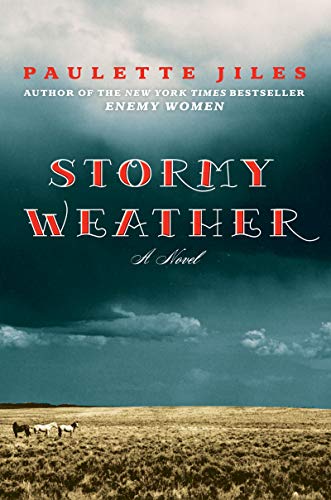
Stormy Weather: A Novel
Category: Buy a Kindle
Review “Jiles’s follow-up to her highly praised debut, Enemy Women, [is] a deeply satisfying novel with wide appeal.” From Publishers Weekly Jiles's eloquent, engaging sophomore novel celebrates four strong women toughing out the Great Depression in the Texas dust bowl. As the book opens in 1927, Elizabeth Stoddard and husband Jack have three daughters: the pretty Mayme, the tomboyish Jeanine and the writerly Bea. Jeanine, resented for being daddy's favorite, soon becomes the novel's primary point of view. After the disgraced Jack dies in 1937, the four Stoddard women move back to the 150-acre homeplace on the Brazos River in Central Texas. Drought, hail and dust storms, land-tax debts and grinding poverty make life a struggle; radio shows, horse-racing, wildcat oil well speculation and stuttering news reporter friend Milton Brown provide diversions. Jeanine falls in love with local rancher Ross Everett; Mayme dates soldier Vernon. Visceral detail of the 1930s rancher life and the hardscrabble setting add authenticity, particularly in the characters' feel for horses. While forthright, some of the dialogue is less than believable (as when Ross compliments Jeanine on her "furious bloody purple" dress), but it serves the characters' greater-than-usual emotional bandwidth. Jiles winds this gritty saga up on the eve of WWII with a patchwork quilt's worth of hope. (May) Copyright © Reed Business Information, a division of Reed Elsevier Inc. All rights reserved. Excerpt. Stormy Weather LP By Paulette Jiles HarperCollins Publishers, Inc. Copyright © 2007 Paulette JilesAll right reserved. ISBN: 9780061340987 Chapter One When her father was young, he was known to be a hand with horses. They said he could get any wage he asked for, that he could take on any job of freighting even in the fall when the rains were heavy and the oil field pipe had to be hauled over unpaved roads, when the mud was the color of solder and cased the wheel spokes. The reins were telegraph lines through which he spoke to his horses in a silent code, and it seemed to Jeanine that her father's battered hands held great powers in charge. He could drive through clouds or floods. During the early oil strikes in Central Texas he was once paid $1,250 to drive a sixteen-mule team hauling a massive oil field boiler from McAllister, Oklahoma, to Cisco, Texas. He got it across the Red River Bridge and through the bogged roads of North Texas without losing a mule or a spoke or a bolt. Jeanine sat beside him on the wagon seat and watched the horses plunge along. They were buoyant, as if they were filled with helium. This particular morning his hands shook when he rolled a cigarette because the night before he had been drinking the brutal intoxicating mixtures that were sold because the Volstead Act was still in effect that year, 1924. After an hour they came to the oil field and her father told her to stay in the crisscross shadow of the derrick until he got his deal done because he and the foreman were probably going to sit around and talk and cuss for a while. You can't step past those shadows, there. Don't go playing around the horses' feet. Here, read this comic book. She sat and read from panel to panel as Texas Slim shot his way through the saloon doors on his horse Loco. She couldn't keep her mind on it and so she walked the shadows of the derrick and pretended they were dark roads leading her away to distant countries like Mars and Boston and Oklahoma. Her father talked with the driller about pipe to be hauled and how much a load and how many loads. The driller needed casing pipe, and casing pipe weighed more than drill stem so her father was trying to get paid by weight as well as by the load. After they had agreed and shook hands, he stood up carefully to balance his enormous beating head on his shoulders and called out, "Jeanine, come on, we've got to go." Jeanine came to stand against her father's knees. All the machinery was still. The oil had been found and was being held below their feet, dark and explosive, until the crew would let it up through the casing pipe. She said, "Let me drive the horses." Jeanine had a low voice and it made her sound like an immature blond dwarf. Her father patted her heavily on top of her head. "You're too little to drive." "But I want to play Ben-Hur." He smiled. "You can't be Ben-Hur, honey, you're a girl." The week before they had gone to see the movie star Raymond Navarro playing Ben-Hur in a toga, in screenland black and white, ripping around the arena at a suicidal speed, lashing a whip. "Yeah, but he was wearing a dress, and I'm the one that's got the pants on." Her father laughed and held his head. Jeanine was so relieved that her own laughter had a frantic sound and tears came to her eyes. The driller thought it was funny as well and he repeated it to the crew several times over and even after a week the driller could be heard to say Don't mess with me, boys, I'm the one that's got the pants on. They started home. They lived in half of a rent house in Ranger, where they had moved as soon as there was word of an oil strike. Before that they seemed to have lived on the old Tolliver farm, but Jeanine was too young to remember it. Her father's strong hands were scarred, they had been knocked around by everything, by engine cranks and coffin hoists and the wagon jack. His cloth cap barely shaded his bloodshot eyes. All round them the horizon shifted from one red stone layer to another and down these slopes spilled live oak and Spanish oak and mesquite, wild grape and persimmon. Alongside the road were things people threw out of cars and wagons. A baby doll head lay under a dense blackbrush and seemed to watch as the hooves of the team went past. There were tin cans and mottled rags and lard pails and tiny squares of broken safety glass. He reached under the seat and took out his bottle. "If I have a drink now she'll never know by the time we get home." He took a quick drink and then handed the bottle to her. "Hide that for me." Jeanine kneeled down and found the feed bags under the seat and stuffed the bottle in one of them and sat back on the seat again. She leaned against him. During the tormented shouting of the night before, Jeanine and her sister knew these were noises of pain. Their parents needed comfort. "I love you," she said. "You'll be mad at me too someday, Jenny," he said. "Before the world is done with me." "But how come you threw the album out the front door?" "Because the sewing machine was too heavy." The photographs of herself and her sister Mayme tumbled down the steps like playing cards, like the doll head, discarded. Her mother and father's wedding portrait spun into the dirt. Jeanine and her sister Mayme picked them all up and carefully pasted them back into the album. Before long her mother and father would kiss each other. After that her father would be paid and they would buy a case of Lithiated Lemon soda and a radio and a race-horse. Continues... Excerpted from Stormy Weather LP by Paulette Jiles Copyright © 2007 by Paulette Jiles. Excerpted by permission. All rights reserved. No part of this excerpt may be reproduced or reprinted without permission in writing from the publisher.Excerpts are provided by Dial-A-Book Inc. solely for the personal use of visitors to this web site. From The Washington Post Reviewed by Ron Charles Paulette Jiles's previous book, the enthralling Enemy Women, described a Missouri family caught between Northern and Southern militias during the Civil War. Her new historical novel shows the same interest in the way ordinary people, particularly young women, have coped with national trauma, but not all national traumas deliver the same dramatic energy. This time around, her resilient young women are caught in the Great Depression and the Dust Bowl that hit Texas in the 1930s. The stagnation that made that ordeal so devastating -- no work, no rain, no nothing -- makes this a challenging background for drama. Compared to the infinite horrors of Civil War battles, there are only so many ways to describe another dry day on a dead farm. Steinbeck knew the secret: Keep those Joads moving. Unfortunately, all the movement in Stormy Weather is up front, and the novel peaks early. In the opening section, young Jeanine Stoddard trails after her father, Jack, with a mixture of adulation and alarm. "He had always been a shape changer who could talk the legs off an iron stove," Jiles writes. He has a good job, delivering pipe to the oil wells erupting all over Texas, but the work keeps him on the road and denies his family any stability. "Her father made up his mind to move the way birds made up their minds in midflight, wild, startling shifts that sent them spinning away through vagrant airs to yet another oil field." To reassure his wife that he's not drinking or gambling or carrying on with other women, he takes little Jeanine with him while he drinks and gambles and carries on with other women. It's a dangerous position to put her in, of course, and cruel, too, considering the way her sisters blame her for lying to protect him. Once he's out of the picture, Jack's family is a whole lot better off, but a deadly stability settles over the story. No more wild nights, no more geysers exploding out of the earth, no more covering up for a charming drunk who'll promise anything. Jeanine, her sisters and her mother return to their decrepit family farm in central Texas and set about the arduous task of rehabbing the house and reclaiming the fields. Concerned neighbors warn, "Y'all are going to starve out here," but these young women "piece their lives together the way people draw maps of remembered places; they get things wrong and out of proportion, they erase and redraw again." Stormy Weather is a big-hearted, life-affirming novel, but it's a little sweet, a little earnest, a "Little House on the Prairie." Yes, the Stoddard women face challenges, but only to surmount them at the last minute. How will they ever pay those back taxes on the farm? Don't worry, Mom tells her daughters -- and us. "They're not going to throw a widow woman and three daughters off their land because of back taxes." Phew, that's good to know. Mrs. Stoddard keeps investing their hard-earned money in an old oil well that everybody tells her is dry, but in fact it's such a sure thing that I was itching to sink a few grand in there myself. And then there's the novel's great crisis: Jeanine's little sister falls down a well, and their cat calls for help. (What's that, Lassie? You want me to contact your lawyer?) These weaknesses are disappointing considering Jiles's obvious skills. For more than 30 years, she's been a successful poet, and her descriptions here of oil drilling, horse racing and terrifying dust storms crackle with excitement. She's also a master at creating the most charming romance -- a tender love affair between Jeanine and a young widower who must convince her that it's time to think about life outside her family. But again and again these wonderful moments are retarded by a lack of tension or diluted by sentimentality. "Times were hard," Jiles writes, "very hard, and once in a while people liked to hear stories with happy endings." That's true, of course, but we don't want to see rainbows during stormy weather. No matter how unabashedly hopeful we may be, we've got to believe along the way that those happy endings are seriously at risk. Copyright 2007, The Washington Post. All Rights Reserved. From AudioFile Colleen Delany brings out the strength of character in three women who struggle to survive the Depression in Texas. Delanys drawl rings as true as the authors research, and her narration adds to the local color that is so much a part of the story. Delany differentiates the Stoddard daughters with varying tonality. Writer Bea is dreamy; Mayme is practical. The focus character is Jeanine, beloved by her late father, a charming, alcoholic gambler. Delany portrays Jeanine as a complex character, showing her determination when she fights for her family and her confusion as she tries to choose what she really wants in life. S.W. © AudioFile 2007, Portland, Maine-- Copyright © AudioFile, Portland, Maine About the Author Paulette Jiles is a novelist, poet, and memoirist. She is the author of Cousins , a memoir, and the novels Enemy Women, Stormy Weather, The Color of Lightning, Lighthouse Island , and News of the World , which was a finalist for the 2016 National Book Award . She lives on a ranch near San Antonio, Texas. From Booklist In her second novel, following the acclaimed Enemy Women (2002), Jiles proves herself an exceptional writer. This stirring story of four women--Elizabeth Stoddard and her three daughters, Mayme, Jeanine, and Bea--struggling to survive during the Depression is set against a barren Texas landscape, still suffering the effects of a long drought and devastating dust storms. The Stoddards, having followed their charming patriarch, Jack, from one oil field to another, must now cope with his death from a gas leak. His love of gambling and liquor has left them destitute; they return to their long-abandoned family farm, where they face a hefty bill for back taxes. Jack's one legacy is an underfed racehorse named Smoky Joe. Jeanine, smart and practical, is forced to sell the horse to cover their debts but takes a percentage of his winnings; meanwhile, her mom invests in a wildcat oil well. The lack of money, though, never detracts from the Stoddards' dignity. Jiles conveys their sense of self and of home in language as spare and stark as the Texas landscape. Joanne Wilkinson Copyright © American Library Association. All rights reserved
Features: From Paulette Jiles, the acclaimed | New York Times | bestselling author of | Enemy Women | , comes a poignant and unforgettable story of hardship, sacrifice, and strength in a tragic time—and of a desperate dream born of an undying faith in the arrival of a better day | Oil is king of East Texas during the darkest years of the Great Depression. The Stoddard girls—responsible Mayme, whip-smart tomboy Jeanine, and bookish Bea—know no life but an itinerant one, trailing their father from town to town as he searches for work on the pipelines and derricks; that is, when he's not spending his meager earnings at gambling joints, race tracks, and dance halls. And in every small town in which the windblown family settles, mother Elizabeth does her level best to make each sparse, temporary house they inhabit a home. | But the fall of 1937 ushers in a year of devastating drought and dust storms, and the family's fortunes sink further than they ever anticipated when a questionable "accident" leaves Elizabeth and her girls alone to confront the cruelest hardships of these hardest of times. With no choice left to them, they return to the abandoned family farm. | It is Jeanine, proud and stubborn, who single-mindedly devotes herself to rebuilding the farm and their lives. But hard work and good intentions won't make ends meet or pay the back taxes they owe on their land. In desperation, the Stoddard women place their last hopes for salvation in a wildcat oil well that eats up what little they have left . . . and on the back of late patriarch Jack's one true legacy, a dangerous racehorse named Smoky Joe. And Jeanine, the fatherless "daddy's girl," must decide if she will gamble it all . . . on love.